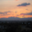
Label: cloud